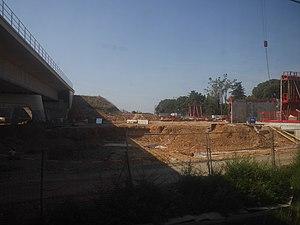
Chantier de la future gare de Nîmes - Manduel - Redessan en septembre 2018. Vu d'un train sur la ligne de Tarascon à Sète-Ville. Vue vers le sud-ouest.
La gare de Nîmes-Pont-du-Gard, initialement appelée gare de Nîmes - Manduel - Redessan par la Société nationale des chemins de fer français, est une gare ferroviaire française. Ses emprises sont établies sur les territoires des communes de Manduel et de Redessan, à environ 14 kilomètres de Nîmes et 25 km du pont du Gard, dans le département du Gard, en région Occitanie.